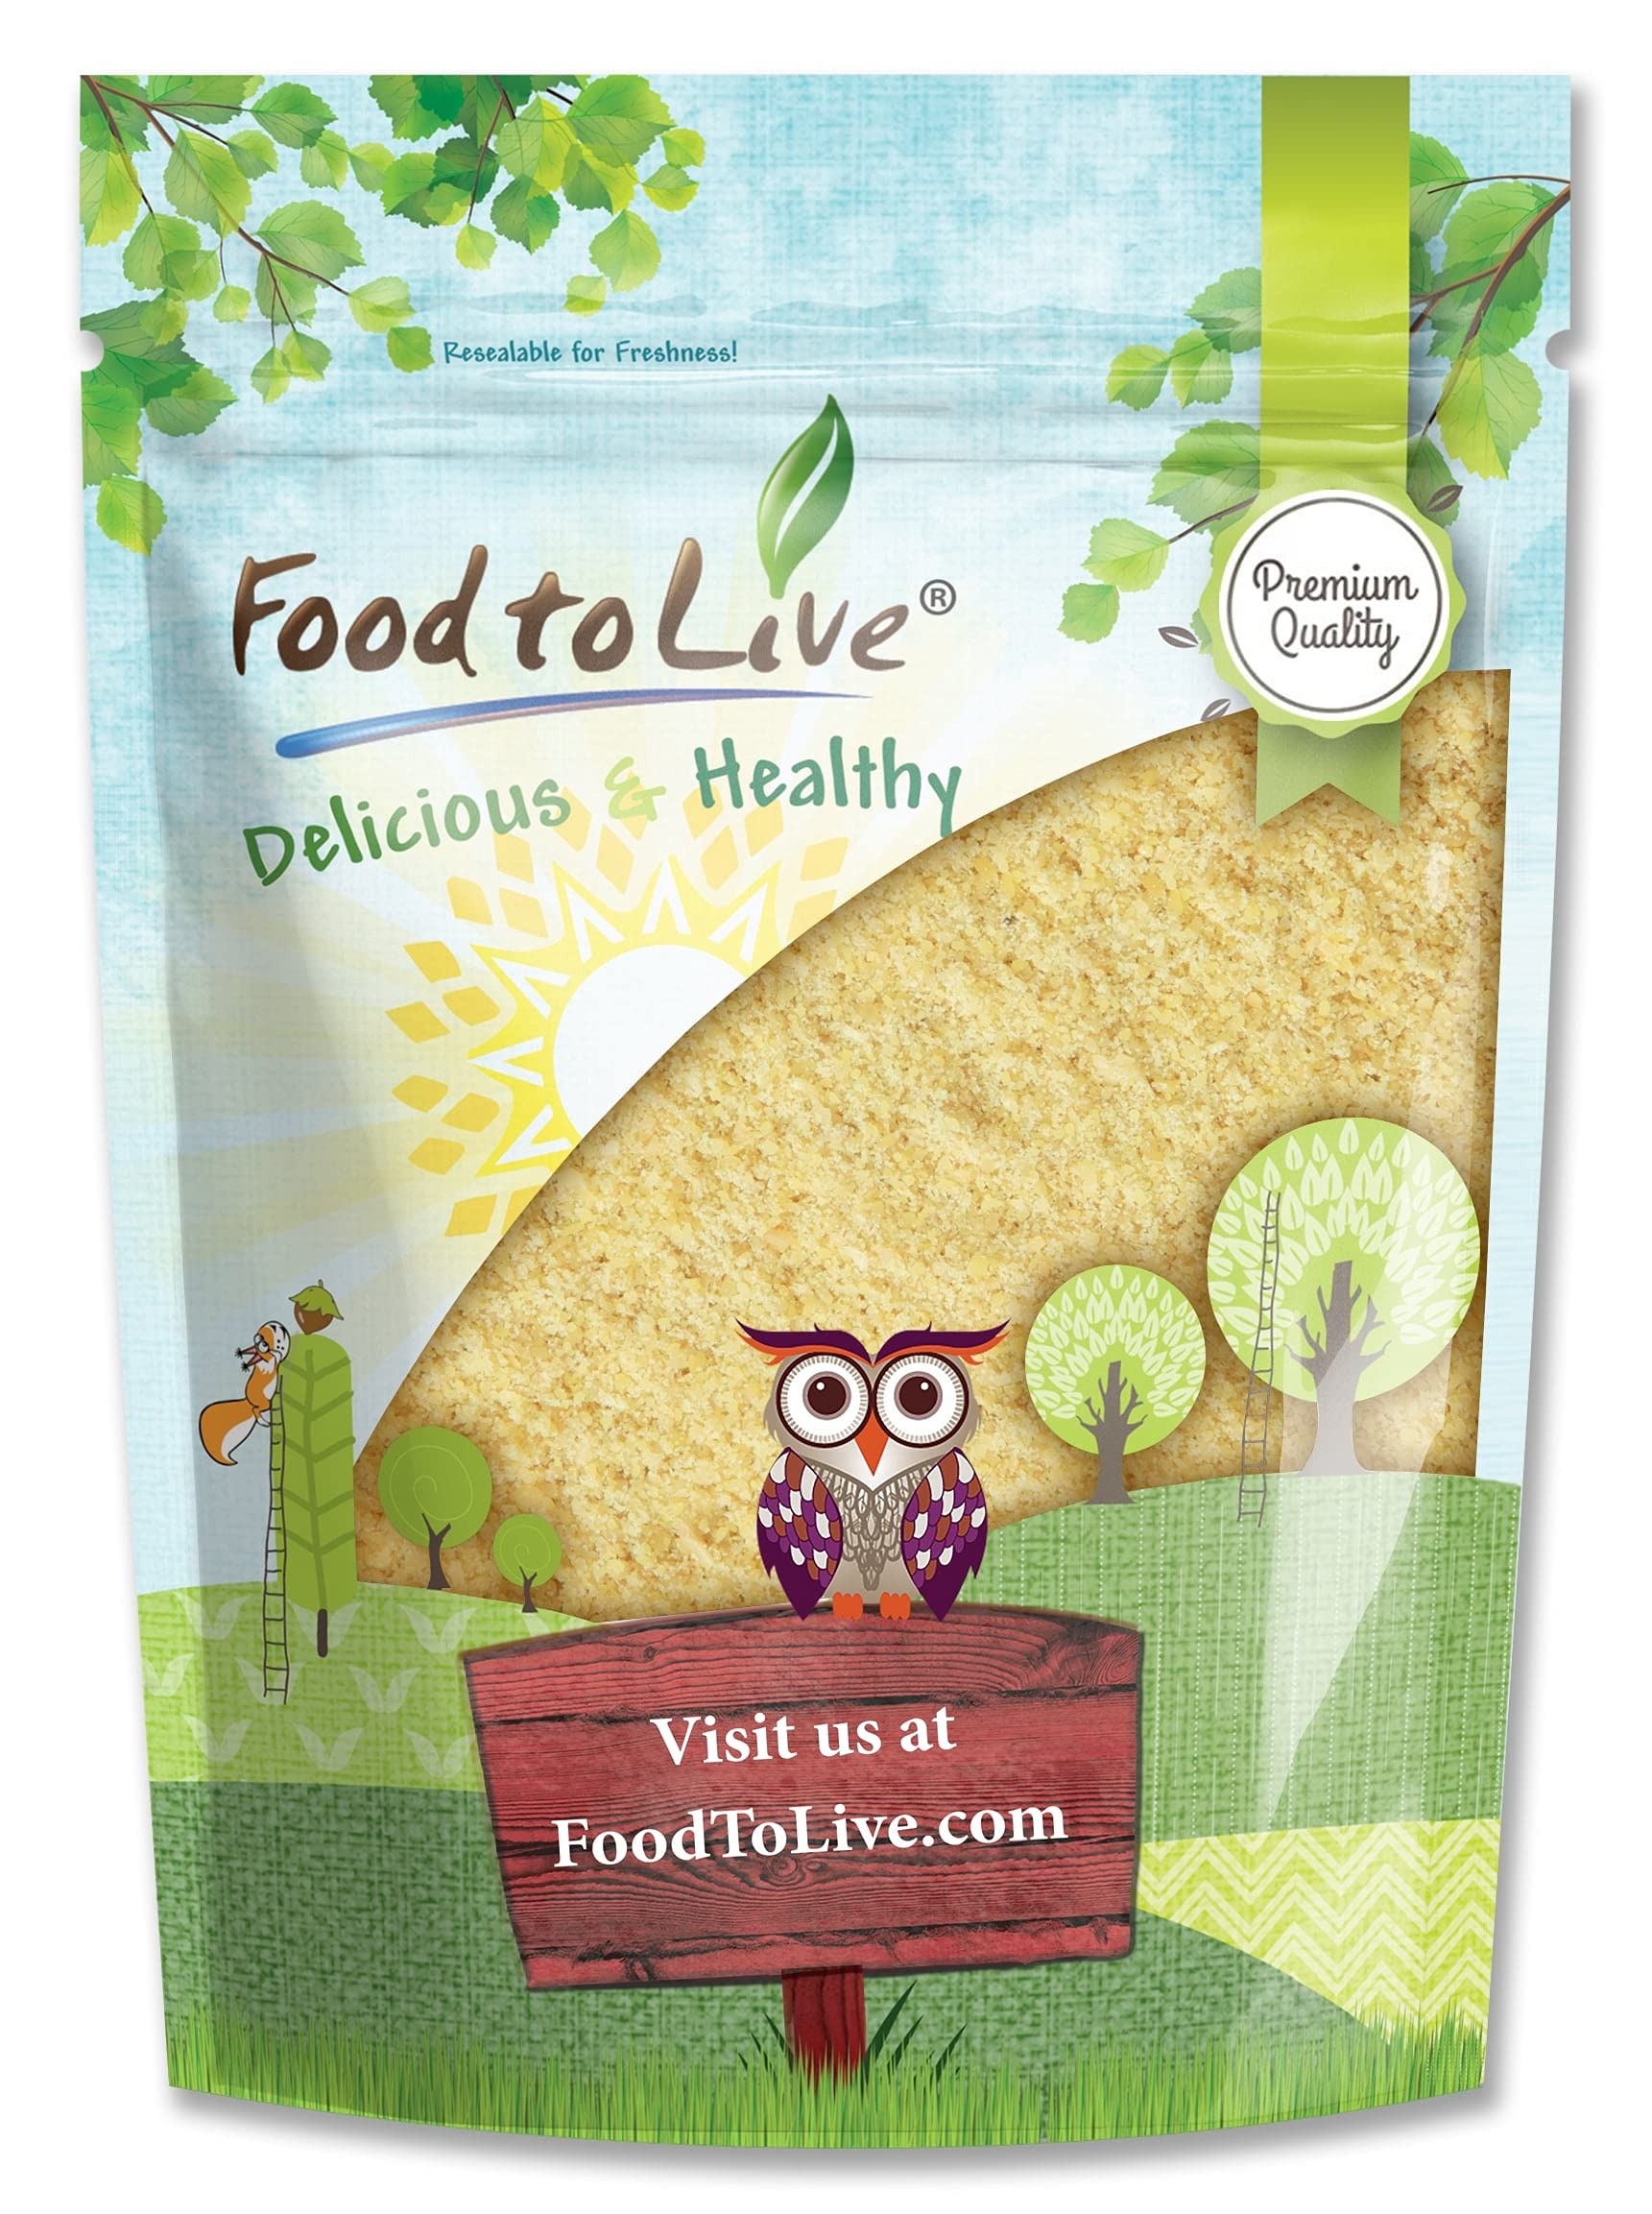
Item Name: Food to Live Old Fashioned Cornmeal, 6 Pounds - Whole Grain Corn Flour, Coarse Meal, Vegan, Kosher, Bulk, Great for Baking Cornbread, Muffins, Pancakes, Waffles and Tortillas. Low Sodium
Bullet Point 1: ✔️PREMIUM QUALITY & KOSHER: Old Fashioned Cornmeal by Food to Live is a product of premium quality. Moreover, it is Kosher, Raw, and suitable for vegans.
Bullet Point 2: ✔️MADE FROM WHOLE CORN GRAINS: Old Fashioned Cornmeal is made from whole yellow maize corn by a stone-grinding method into the finely milled texture.
Bullet Point 3: ✔️HIGHLY NUTRITIOUS: Old Fashioned Yellow Cornmeal serves as a great source of Fiber and Protein. It consists of such essential microelements as Iron, Magnesium, Zinc, Thiamin, vitamin A and is low in Sodium.
Bullet Point 4: ✔️GREAT FOR BAKING: Cornmeal is commonly used for cornbread, cornmeal rolls, cakes, pancakes, or corn muffins. Drop Brynza or Feta over the cooked cornmeal or prepare a famous Italian Polenta.
Bullet Point 5: ✔️SUBSTITUTE FOR ALL-PURPOSE FLOUR: Don’t be afraid to experiment with replacing usual coarse wheat flour with cornmeal interchangeably in recipes in ratio 1:1 by weight.
Value: 96.0
Unit: Ounce

Price: 26.7